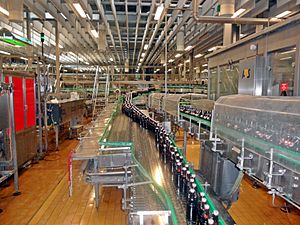
Flensborg Bryggeri
Bryggeriets aftapningsanlæg
Flensborg Bryggeri er et selvstændigt privatbryggeri i Flensborg. Bryggeriet er et af de sidste, som er ikke blevet opkøbt af et af de store bryggerier. Bryggeriets slogans er Das flenst og Erfrischend anders. Sloganene afslutter næsten samtlige radio og TV-spots fra bryggeriet i Flensborg. I daglig tale kaldes øllet fra Flensborg også for Flens.